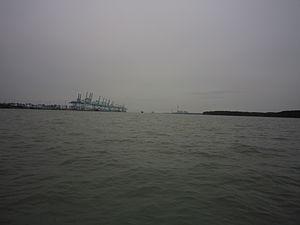
Cet article recense les zones humides de Malaisie concernées par la convention de Ramsar.
Le port de Tanjung Pelepas est un port maritime malais, situé à l'embouchure de la rivière Pulai, à seulement 10 km à l'ouest de Pulau Ujong, l'île principale sur laquelle est bâti Singapour. Avec un trafic de 7,3 millions d'EVP en 2011, c'est le 17ᵉ port du monde pour les conteneurs.